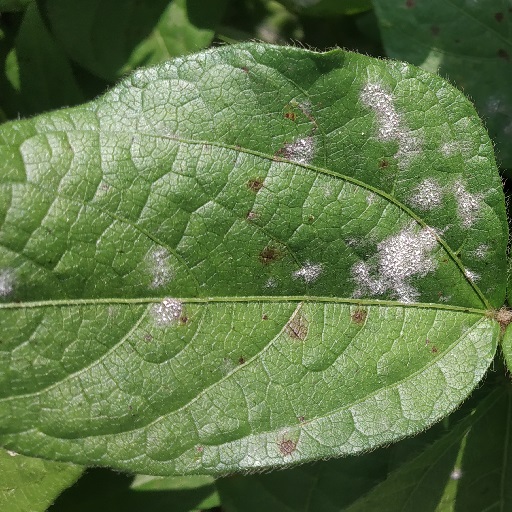
Label: Powdery Mildew